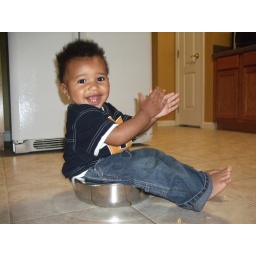
Theo likes playing in the kitchen pots